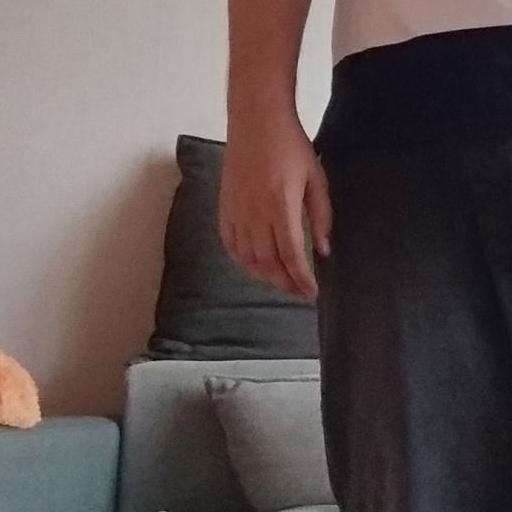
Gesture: no_gesture